Electric clock

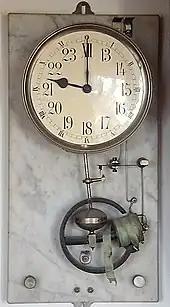
Early French electro­magnetic clock

The configuration of this device is comparatively very simple and reliable. The electric current powers either a pendulum or an electromechanical oscillator.